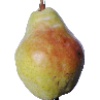
Label: pear_williams